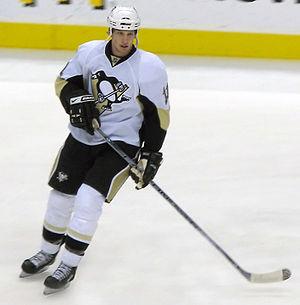
Sidney Patrick Crosby est un joueur canadien de hockey sur glace professionnel évoluant dans la Ligue nationale de hockey en tant que centre. Il fait ses débuts dans la LNH lors de la saison 2005-2006 après avoir été le premier choix du repêchage la même année. Capitaine des Penguins de Pittsburgh depuis mai 2007, il mène l'équipe à la victoire de la Coupe Stanley à l'issue de la saison 2008-2009. Il remporte avec les Penguins deux nouvelles Coupes Stanley en 2016 et 2017.
Jordan Staal est un joueur professionnel canadien de hockey sur glace. Il est issu d'une famille de joueurs de hockey sur glace et a trois frères ; Eric joueur des Hurricanes de la Caroline et vainqueur de la Coupe Stanley en 2005-2006, Marc repêché en 2005 par les Rangers de New York et enfin Jared repêché en 2008 par les Coyotes de Phoenix.